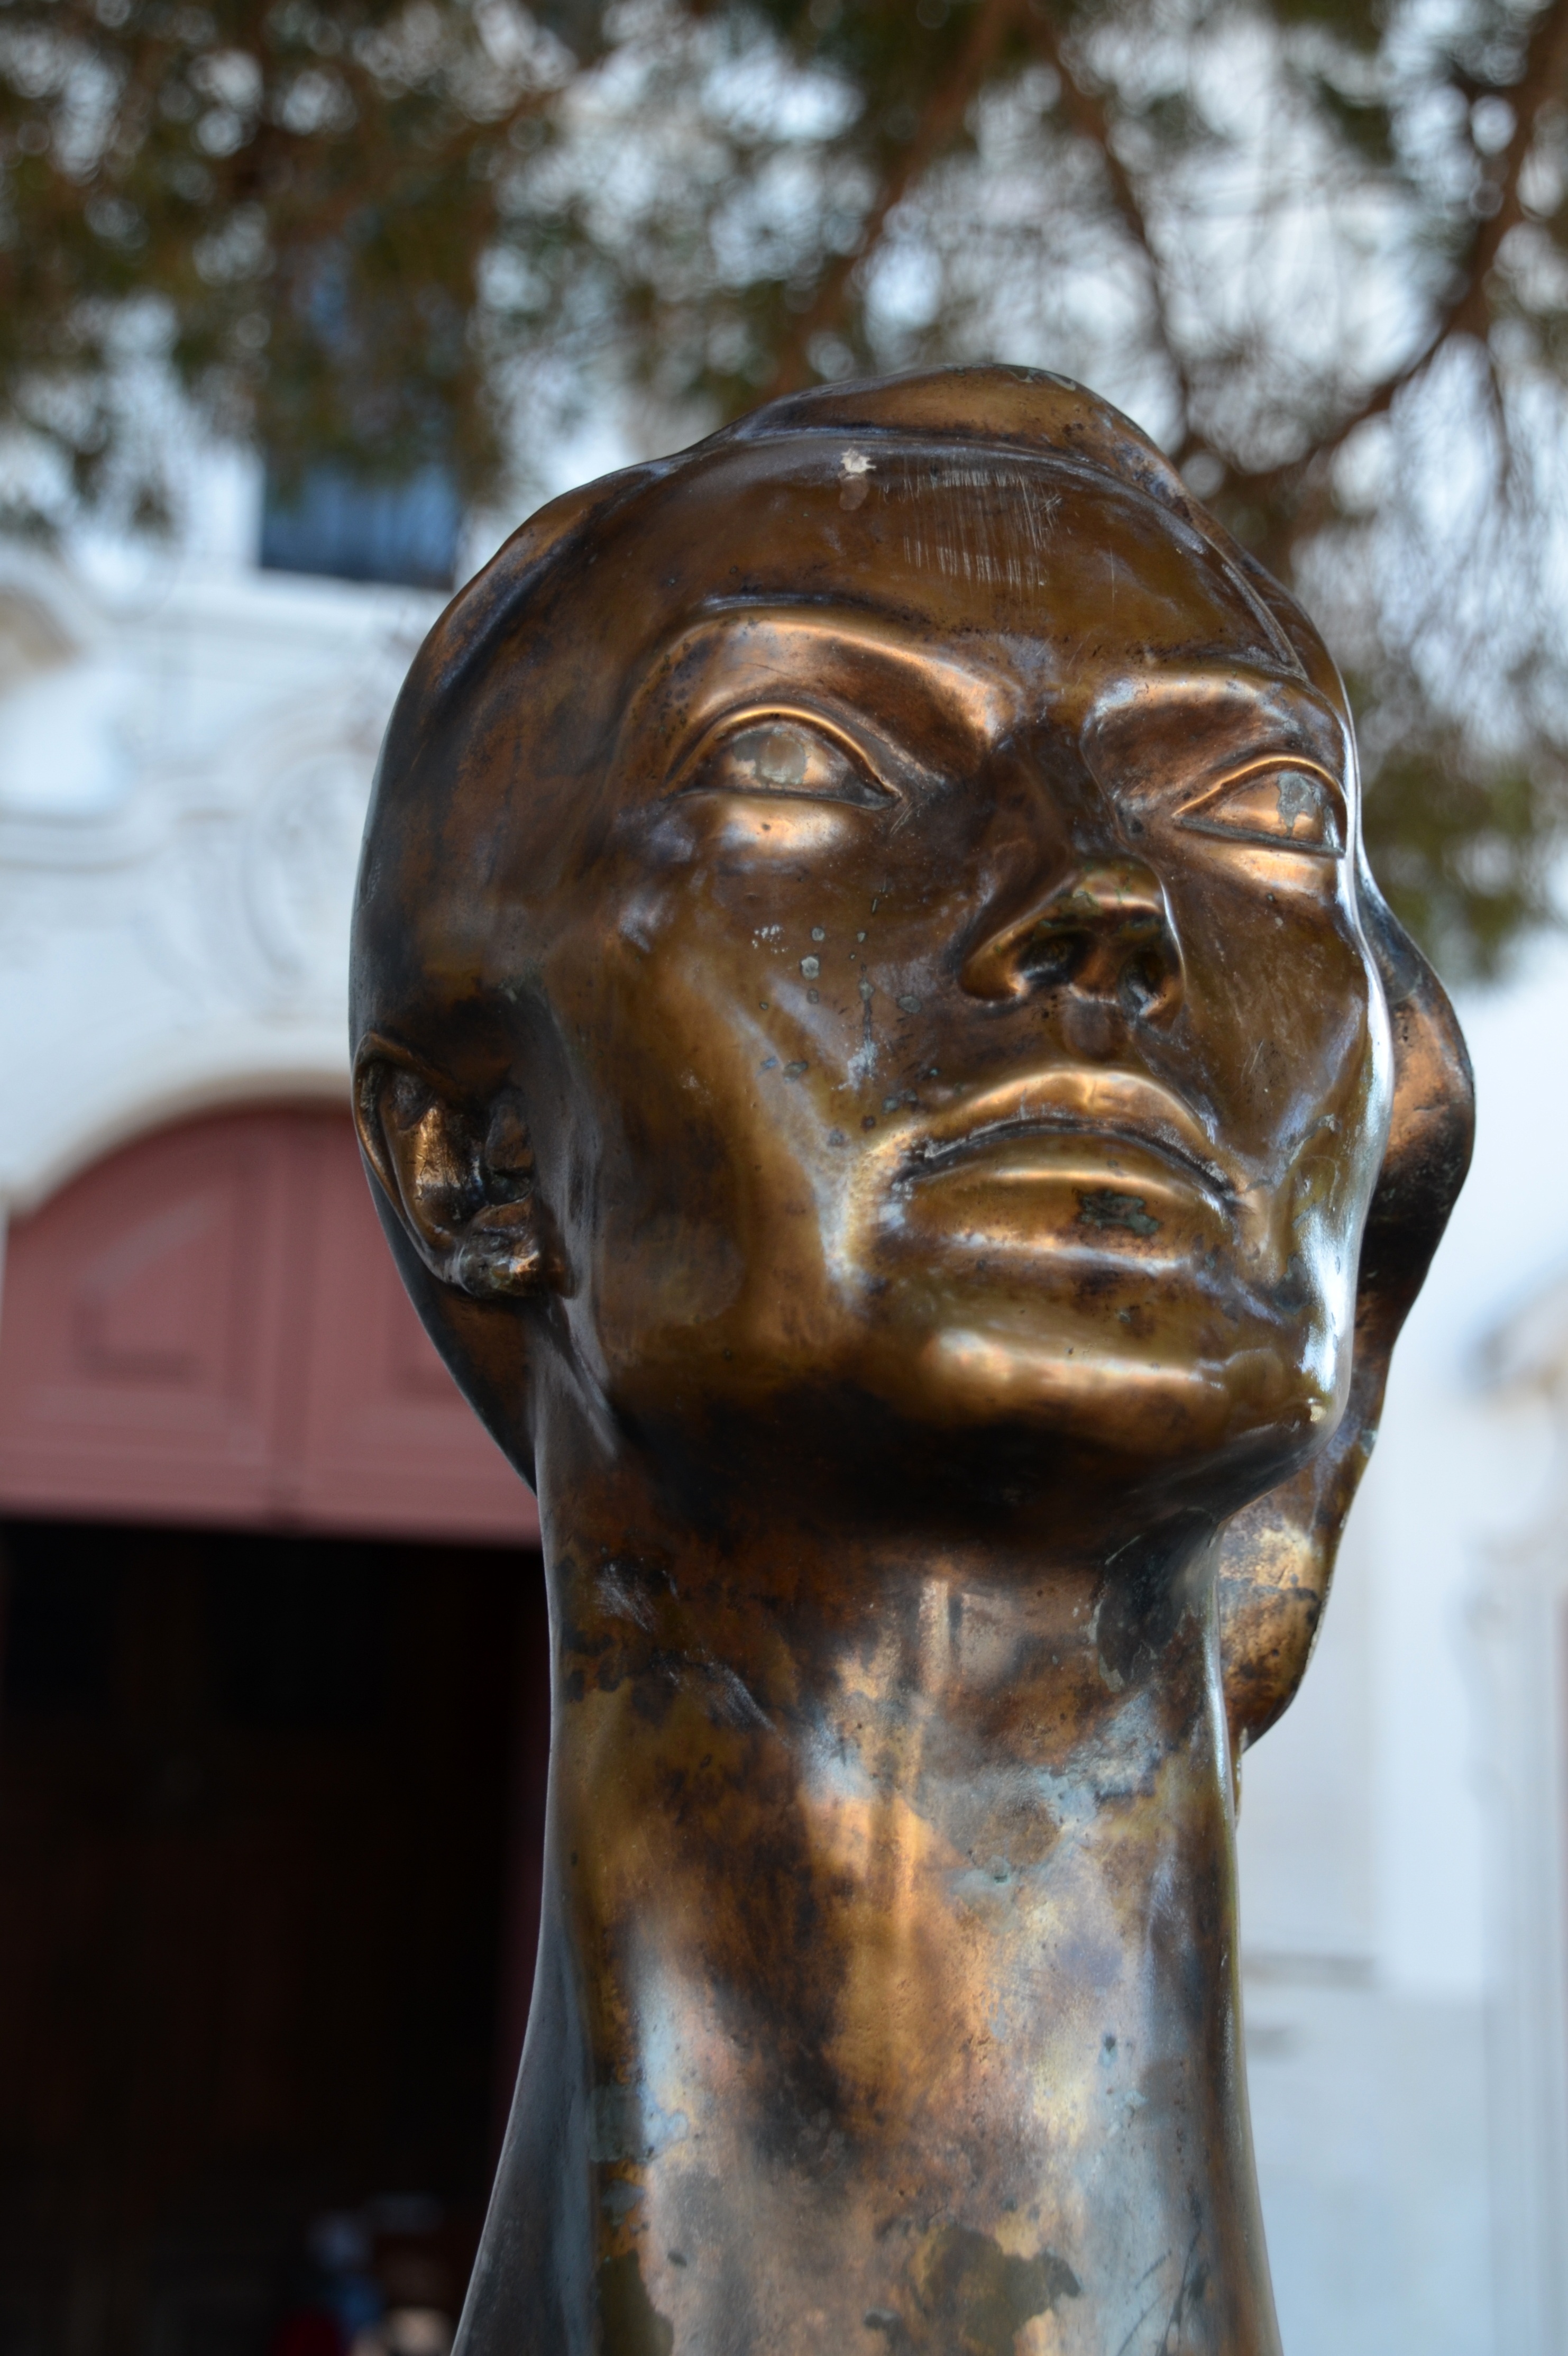
monument, statue, museum, face, sculpture, art, figure, temple, head, sculptures, bronze, carving, ancient history, nonbuilding structure